Majungasaurus

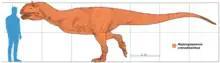
"Majungasaurus" compared in size to a human

Fieldwork in 1996 turned up a spectacularly complete theropod skull preserved in exquisite detail (FMNH PR 2100). On top of this skull was a dome-shaped swelling nearly identical to the one described by Sues and Taquet as "Majungatholus atopus". "Majungatholus" was redescribed as an abelisaurid rather than a pachycephalosaur in 1998. Although the name "Majungasaurus crenatissimus" was older than "Majungatholus atopus", the authors judged the type dentary of "Majungasaurus" too fragmentary to confidently assign to the same species as the skull. Further fieldwork over the next decade turned up a series of less complete skulls, as well as dozens of partial skeletons of individuals ranging from juveniles to adults. Project members also collected hundreds of isolated bones and thousands of shed "Majungasaurus" teeth. Taken together, these remains represent nearly all the bones of the skeleton, although most of the forelimbs, most of the pelvis, and the tip of the tail are still unknown. This fieldwork culminated in a 2007 monograph consisting of seven scientific papers on all aspects of the animal's biology, published in the "Society of Vertebrate Paleontology Memoirs". The papers are in English, although each has an abstract written in Malagasy. In this volume, the dentary described by Lavocat was re-evaluated and determined to be diagnostic for this species. Therefore, the name "Majungatholus" was replaced by the older name "Majungasaurus". Although the monograph is comprehensive, the editors noted that it describes only material recovered from 1993 through 2001. A significant quantity of specimens, some very complete, were excavated in 2003 and 2005 and await preparation and description in future publications. The dentary was made the neotype specimen after a 2009 petition to the ICZN.